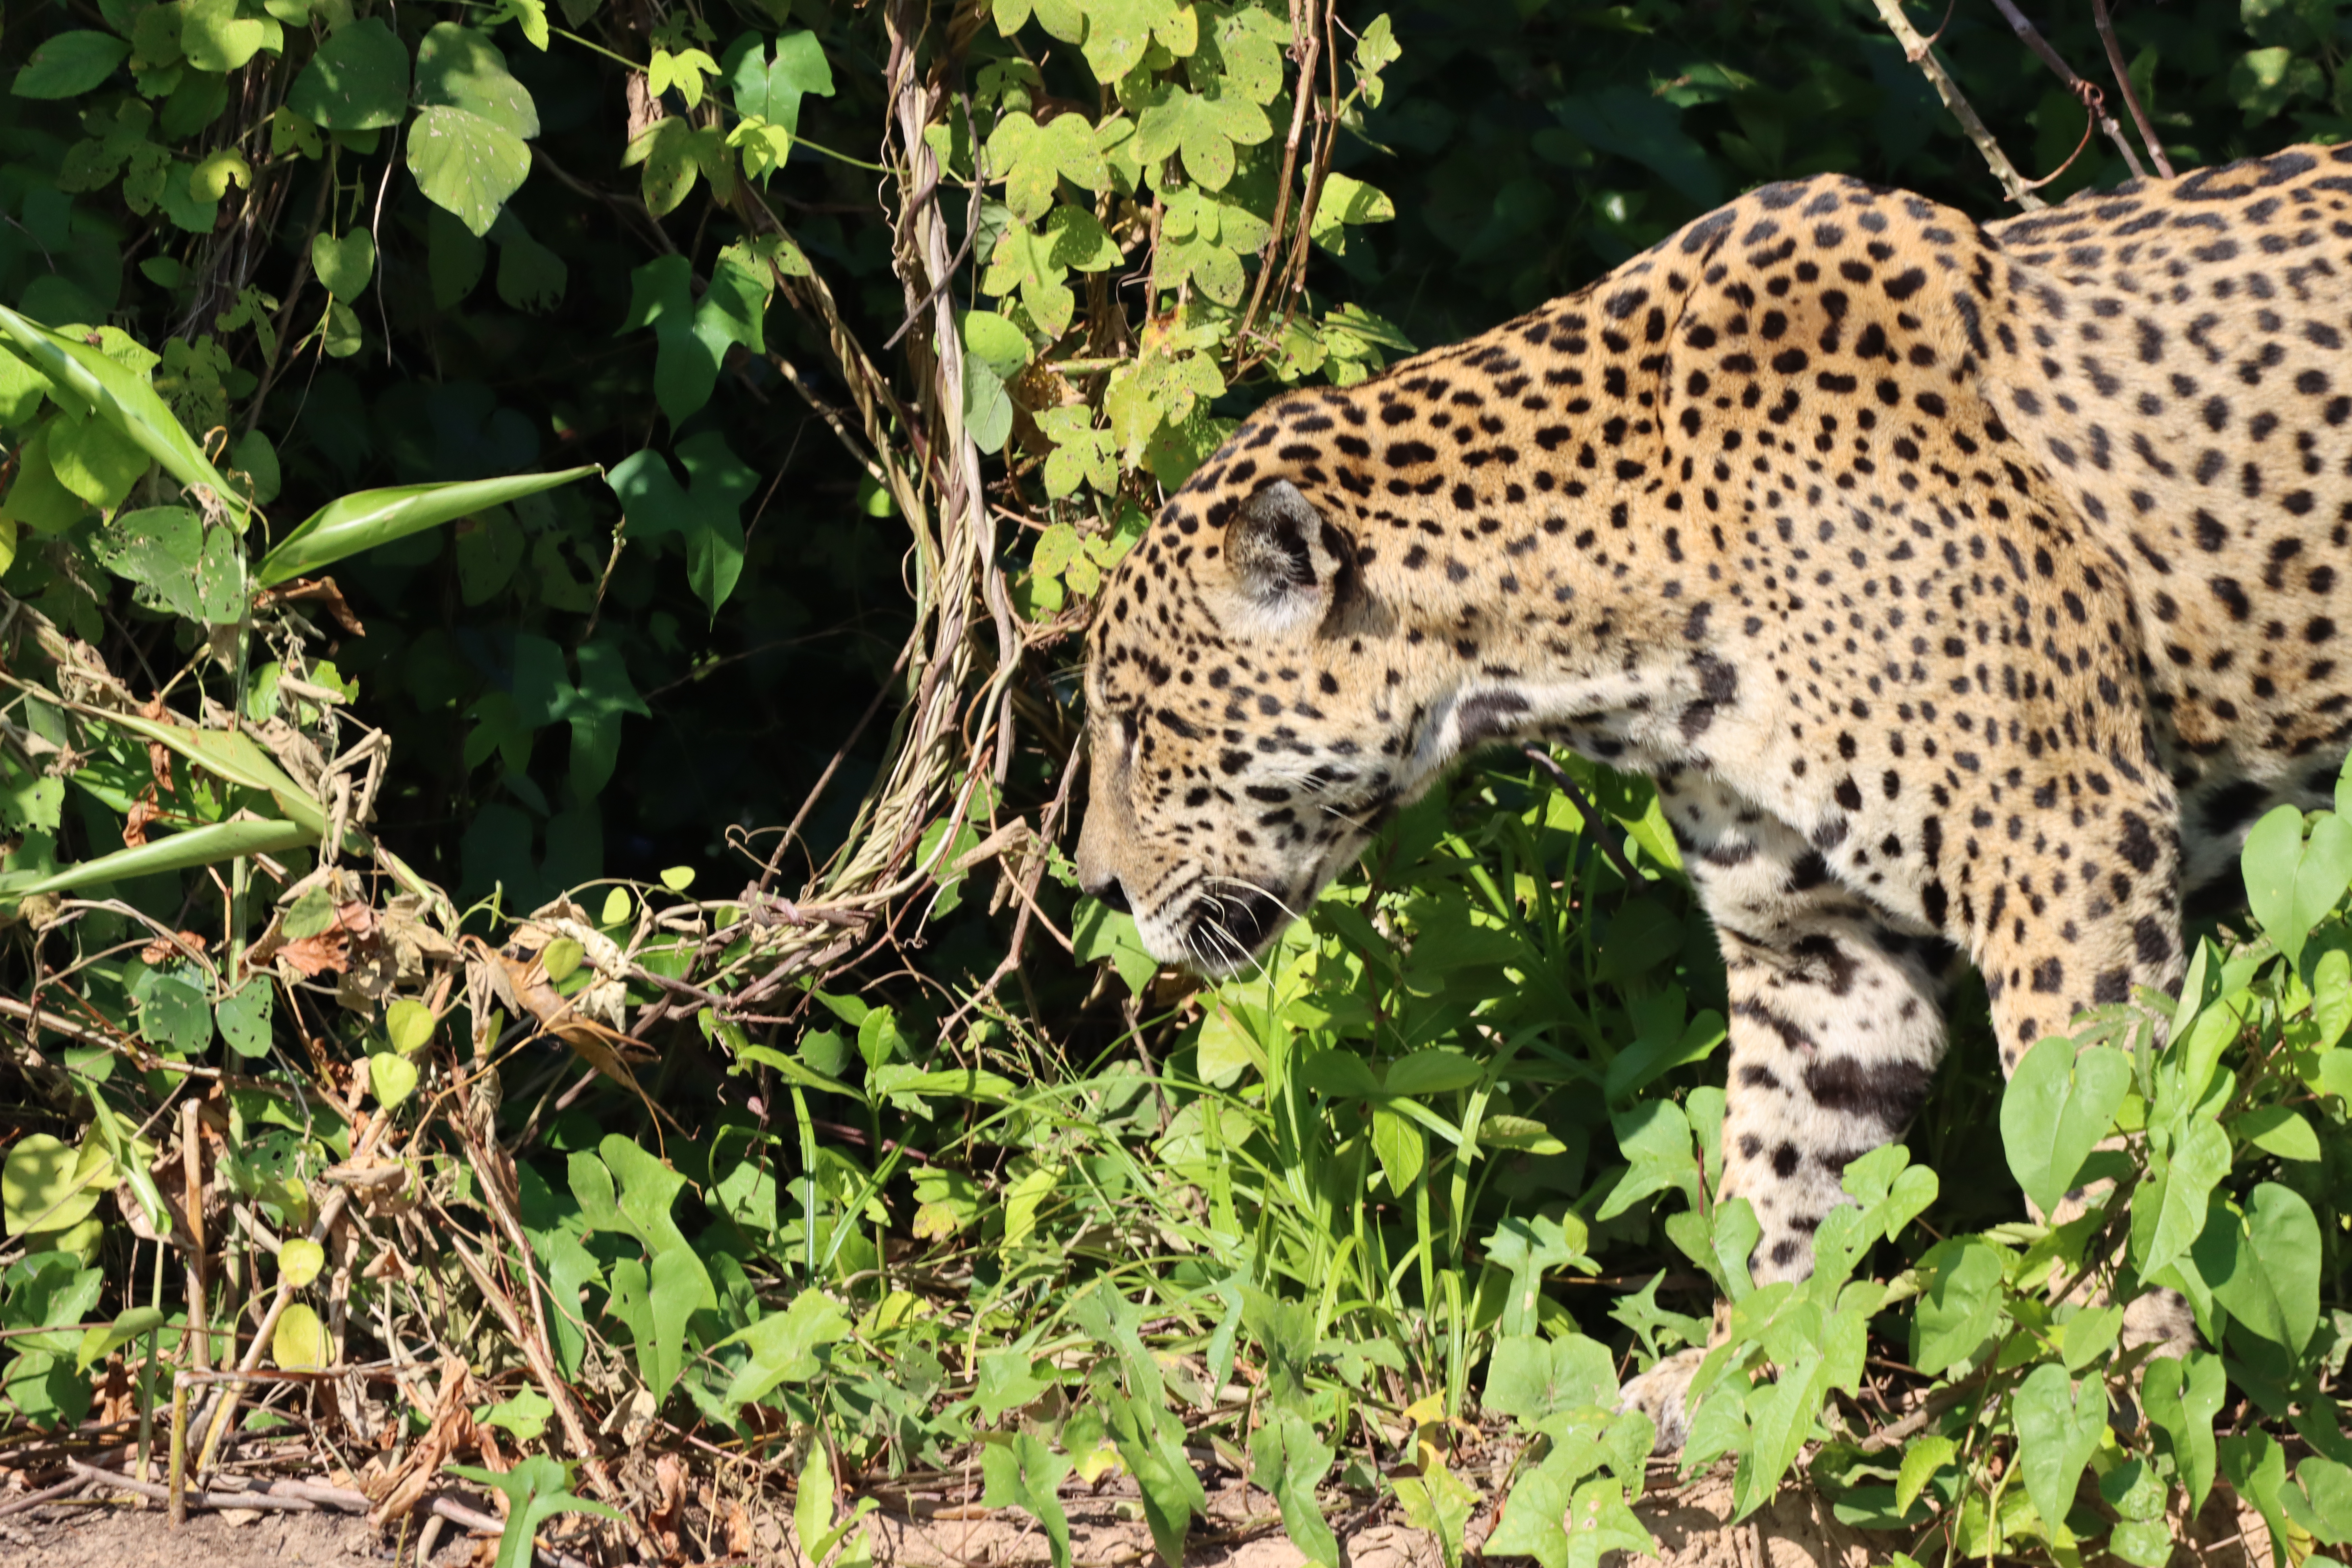
Jaguar: Kwang